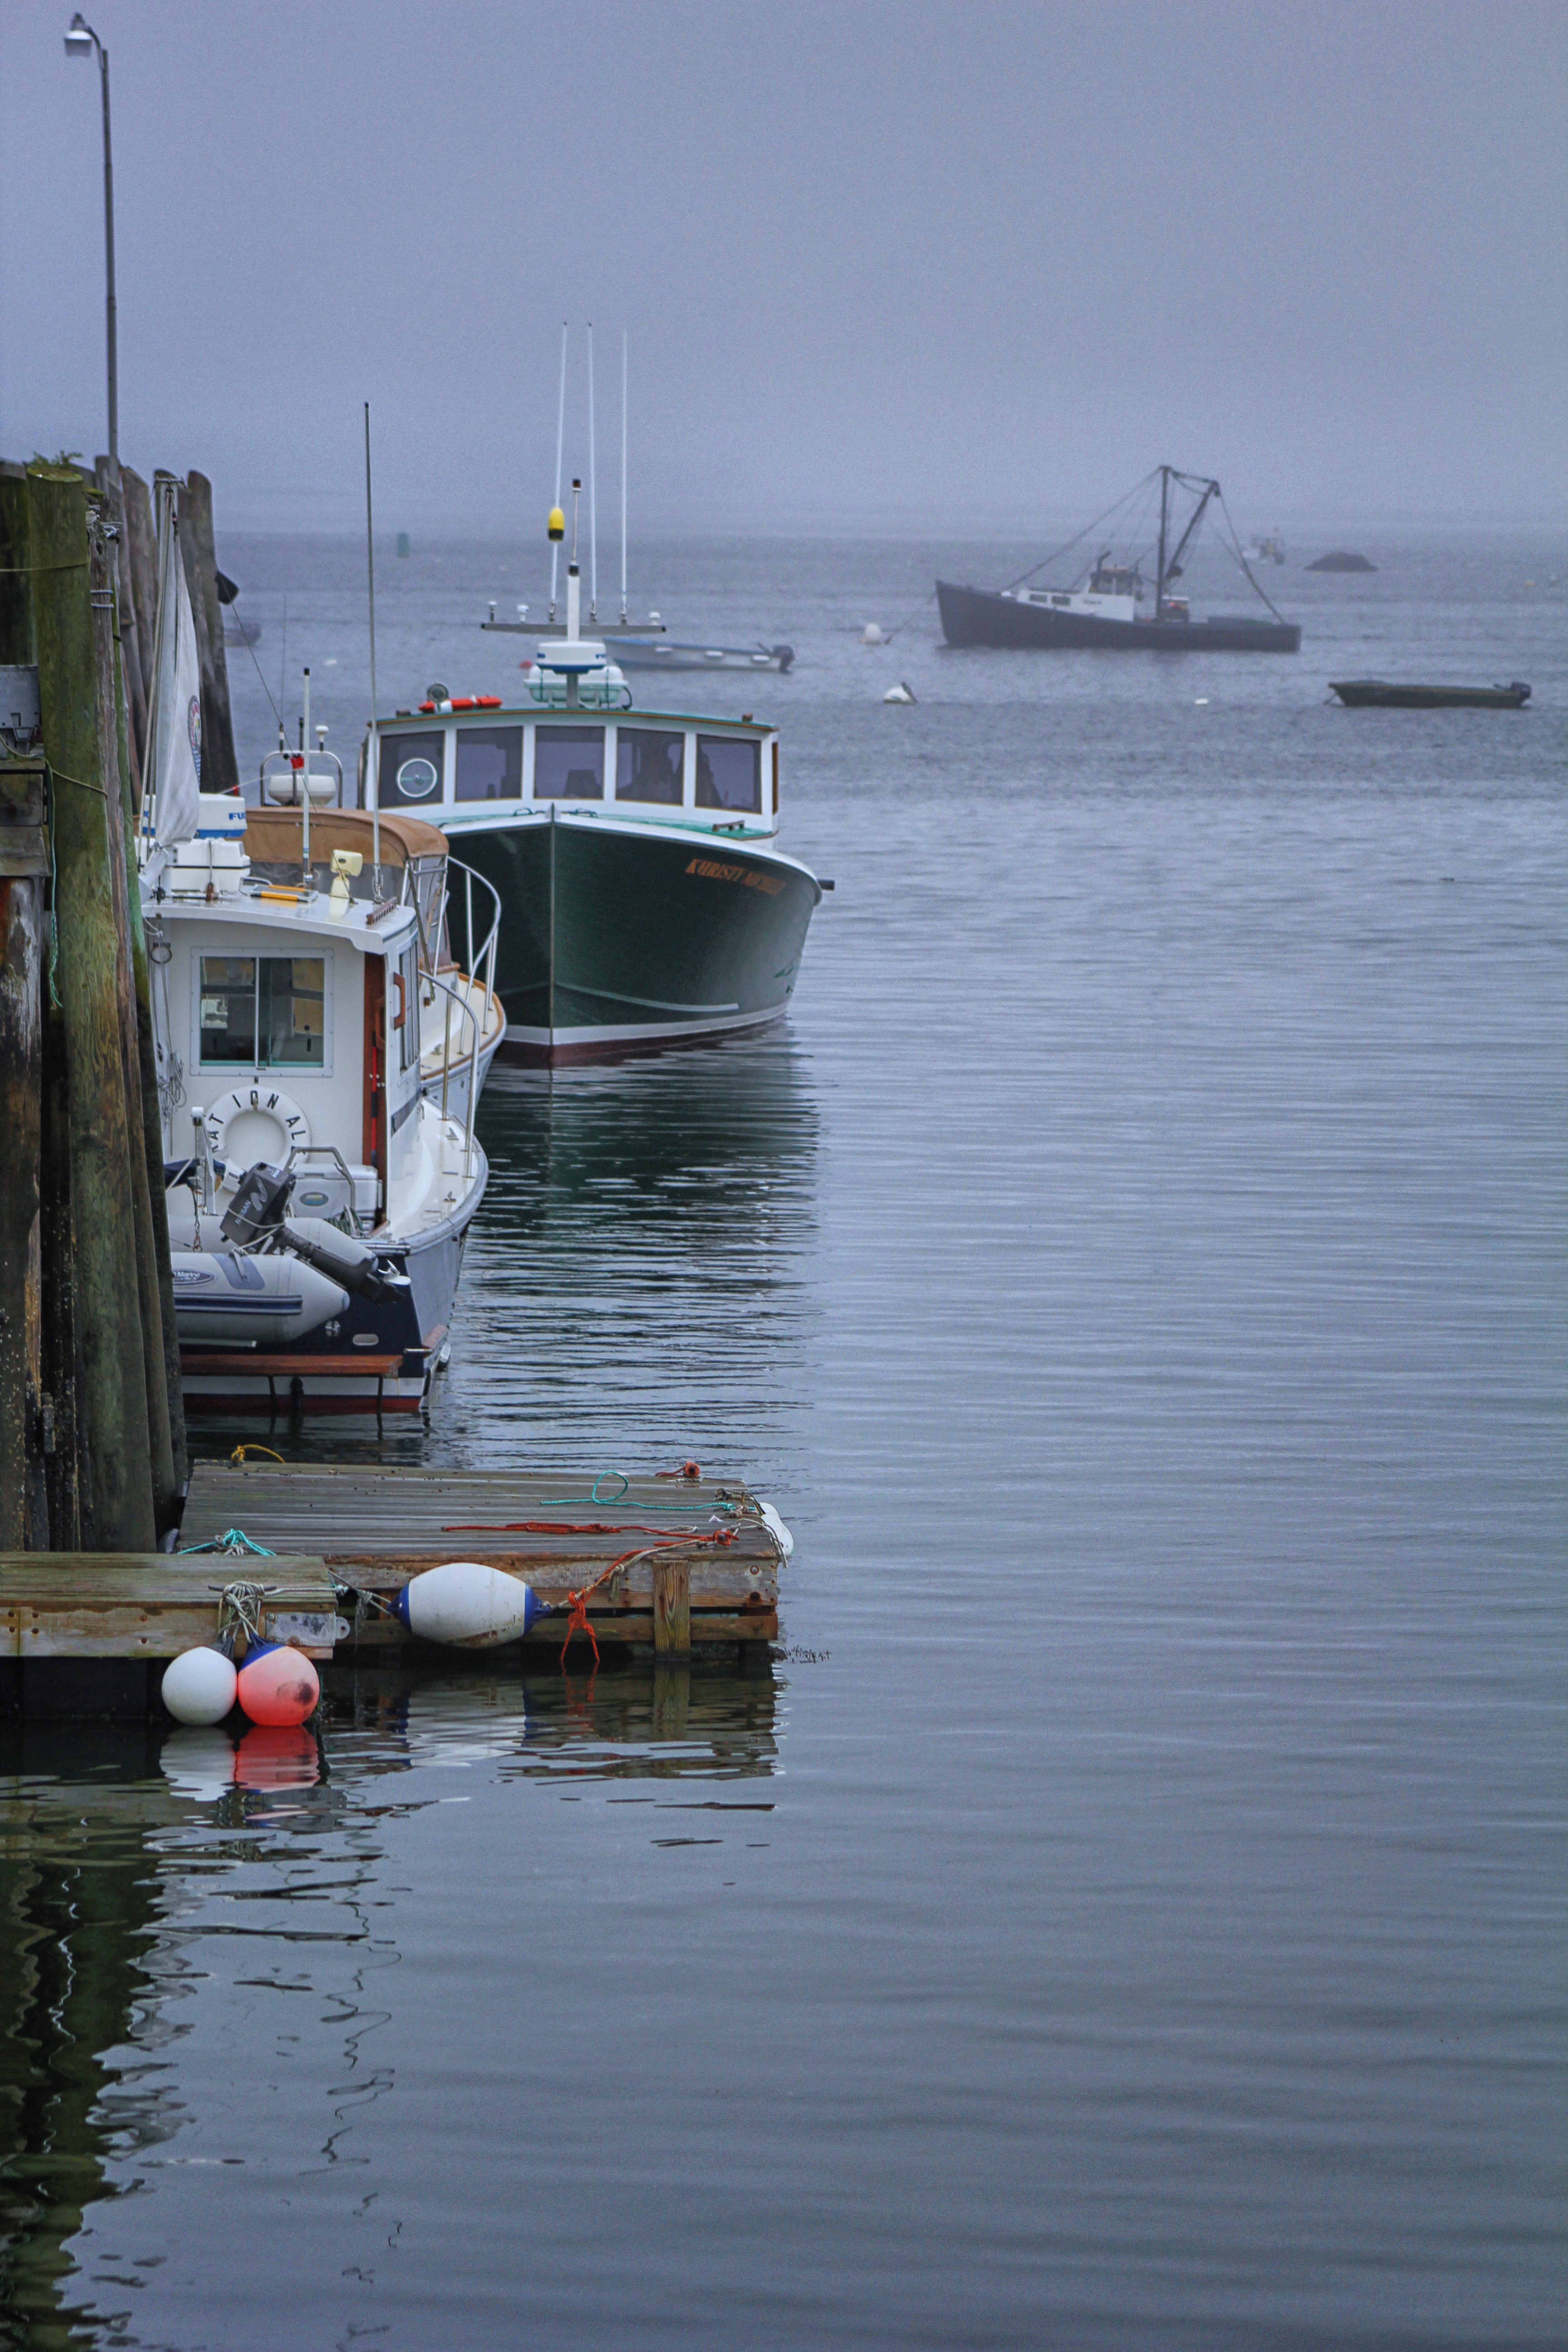
sea, coast, water, nature, ocean, dock, sky, white, sport, boat, wave, adventure, wind, pier, ship, summer, vacation, travel, transportation, transport, reflection, vessel, vehicle, journey, fishing, sailing, yacht, holiday, bay, harbor, blue, marina, port, freedom, tourism, trip, leisure, sailboat, waterway, cruise, docked, nautical, design, boating, cargo, sail, marine, navigation, channel, shipping, maritime, watercraft, maine, yachting, floatation